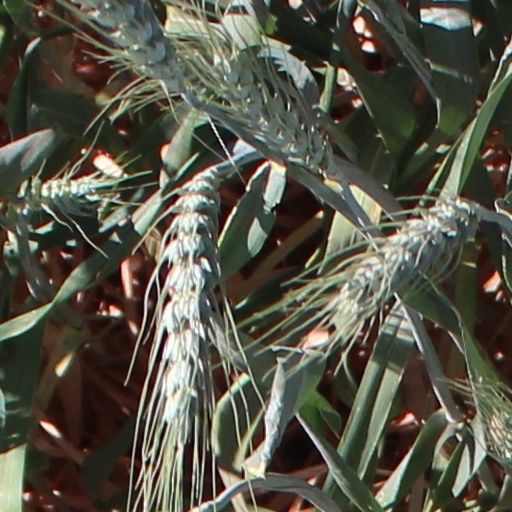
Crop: wheat